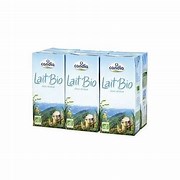
Label: cardboard